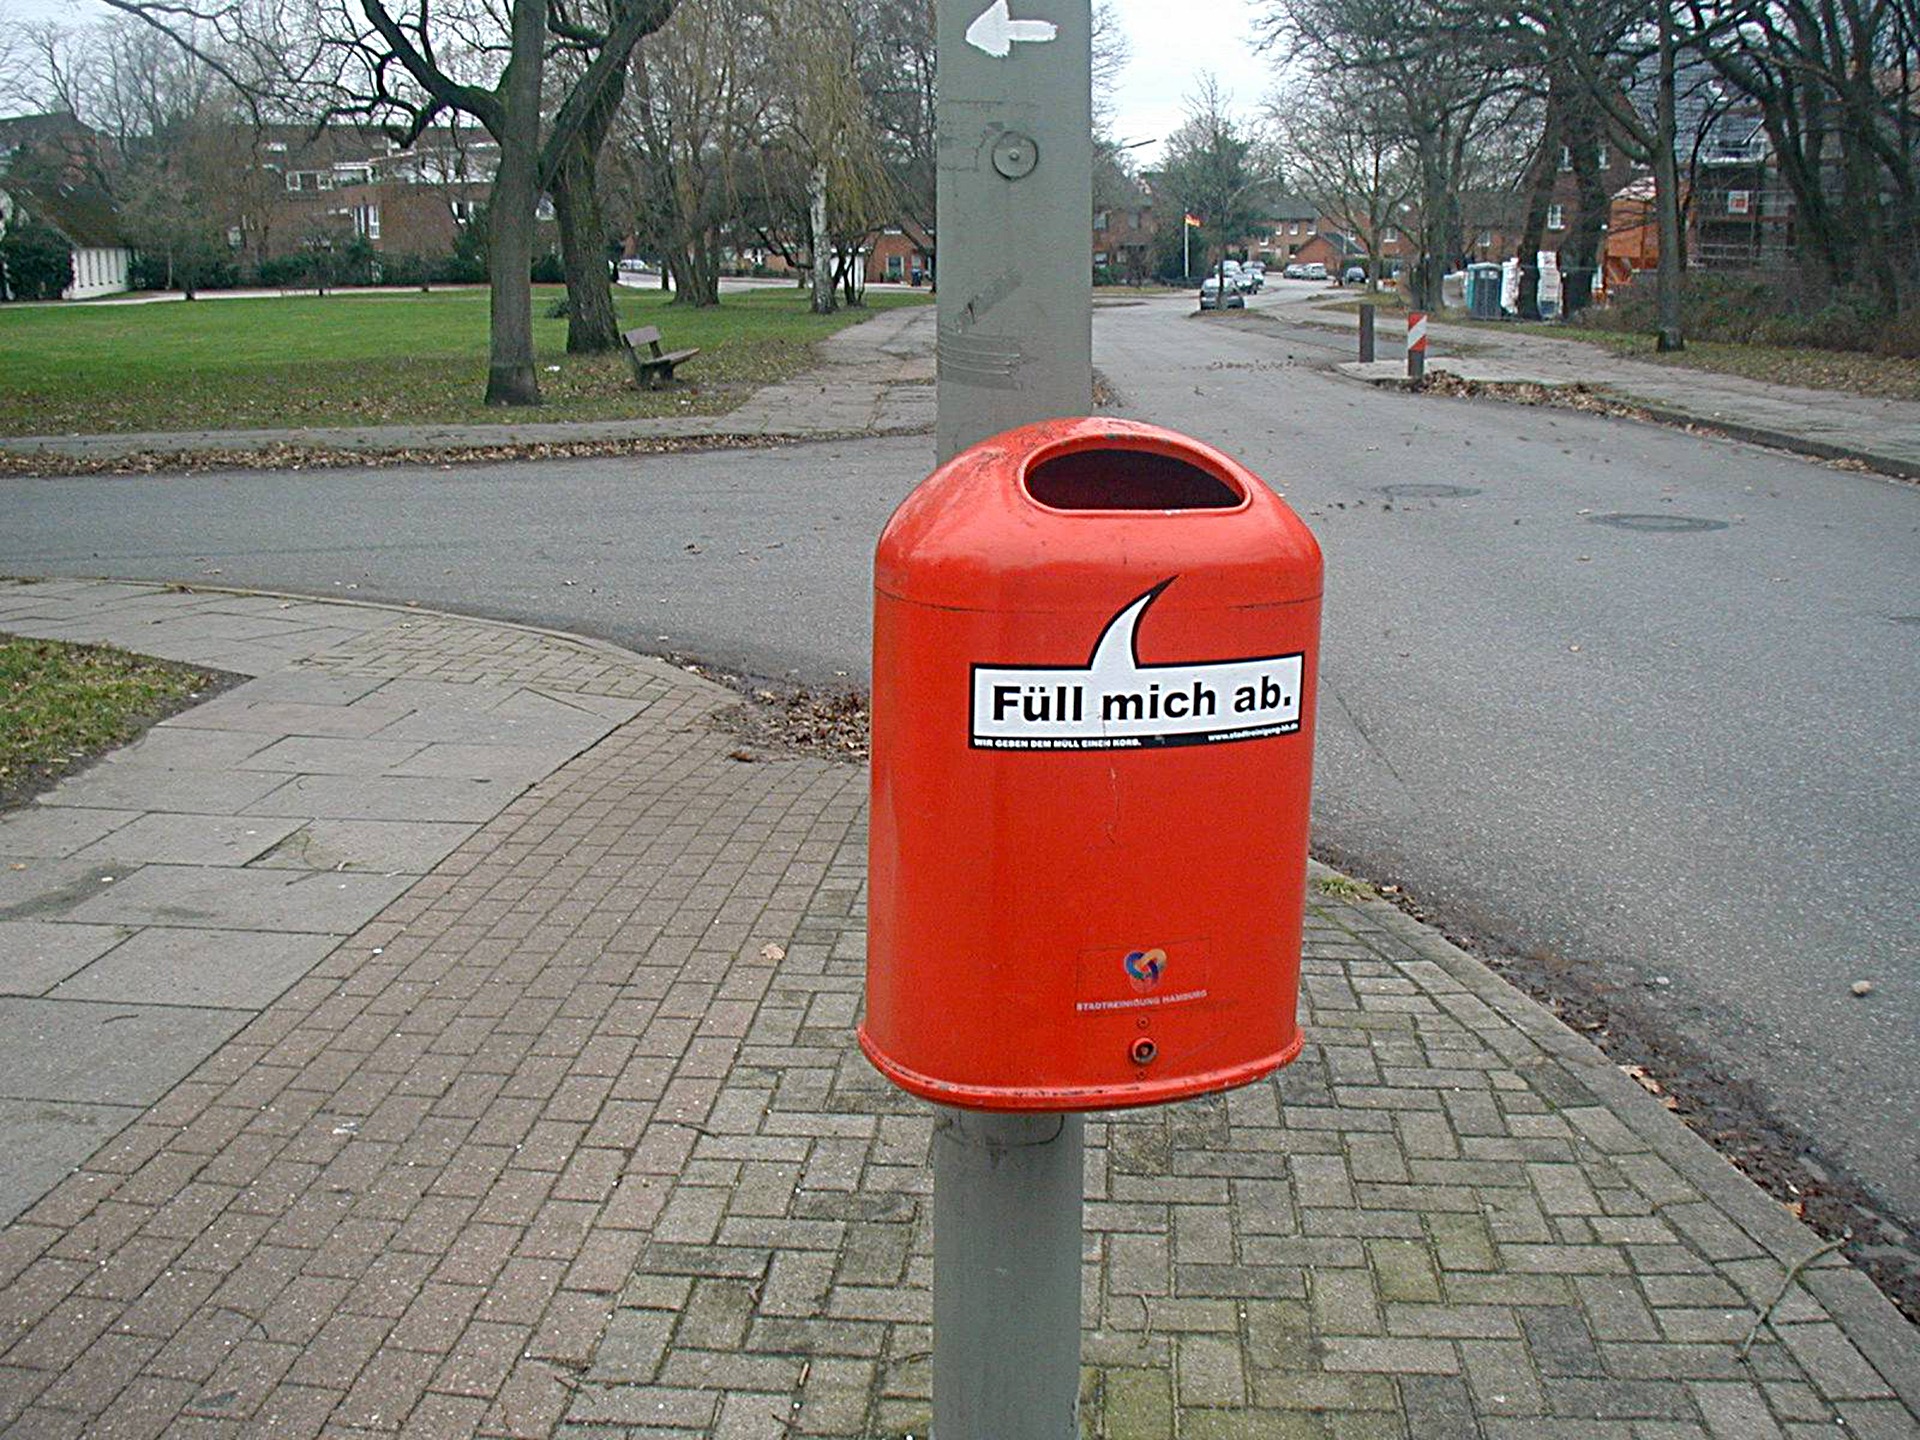
urban, vehicle, lane, lighting, waste, garbage, hamburg, garbage can, post box